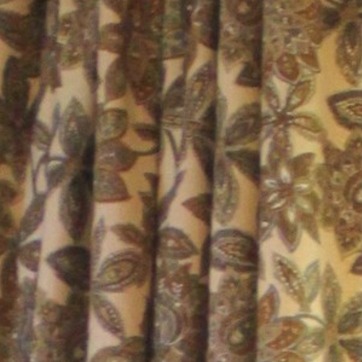
Material: fabric